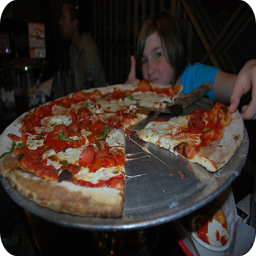
A woman gives a thumbs-up signal while taking a slice of pizza.
A pizza slice is being removed from a pie.
A girl gives a pizza the thumbs up.
A large cheese and tomato pizza on a metal serving tray.
A girl poses with a pizza pie while she takes a piece